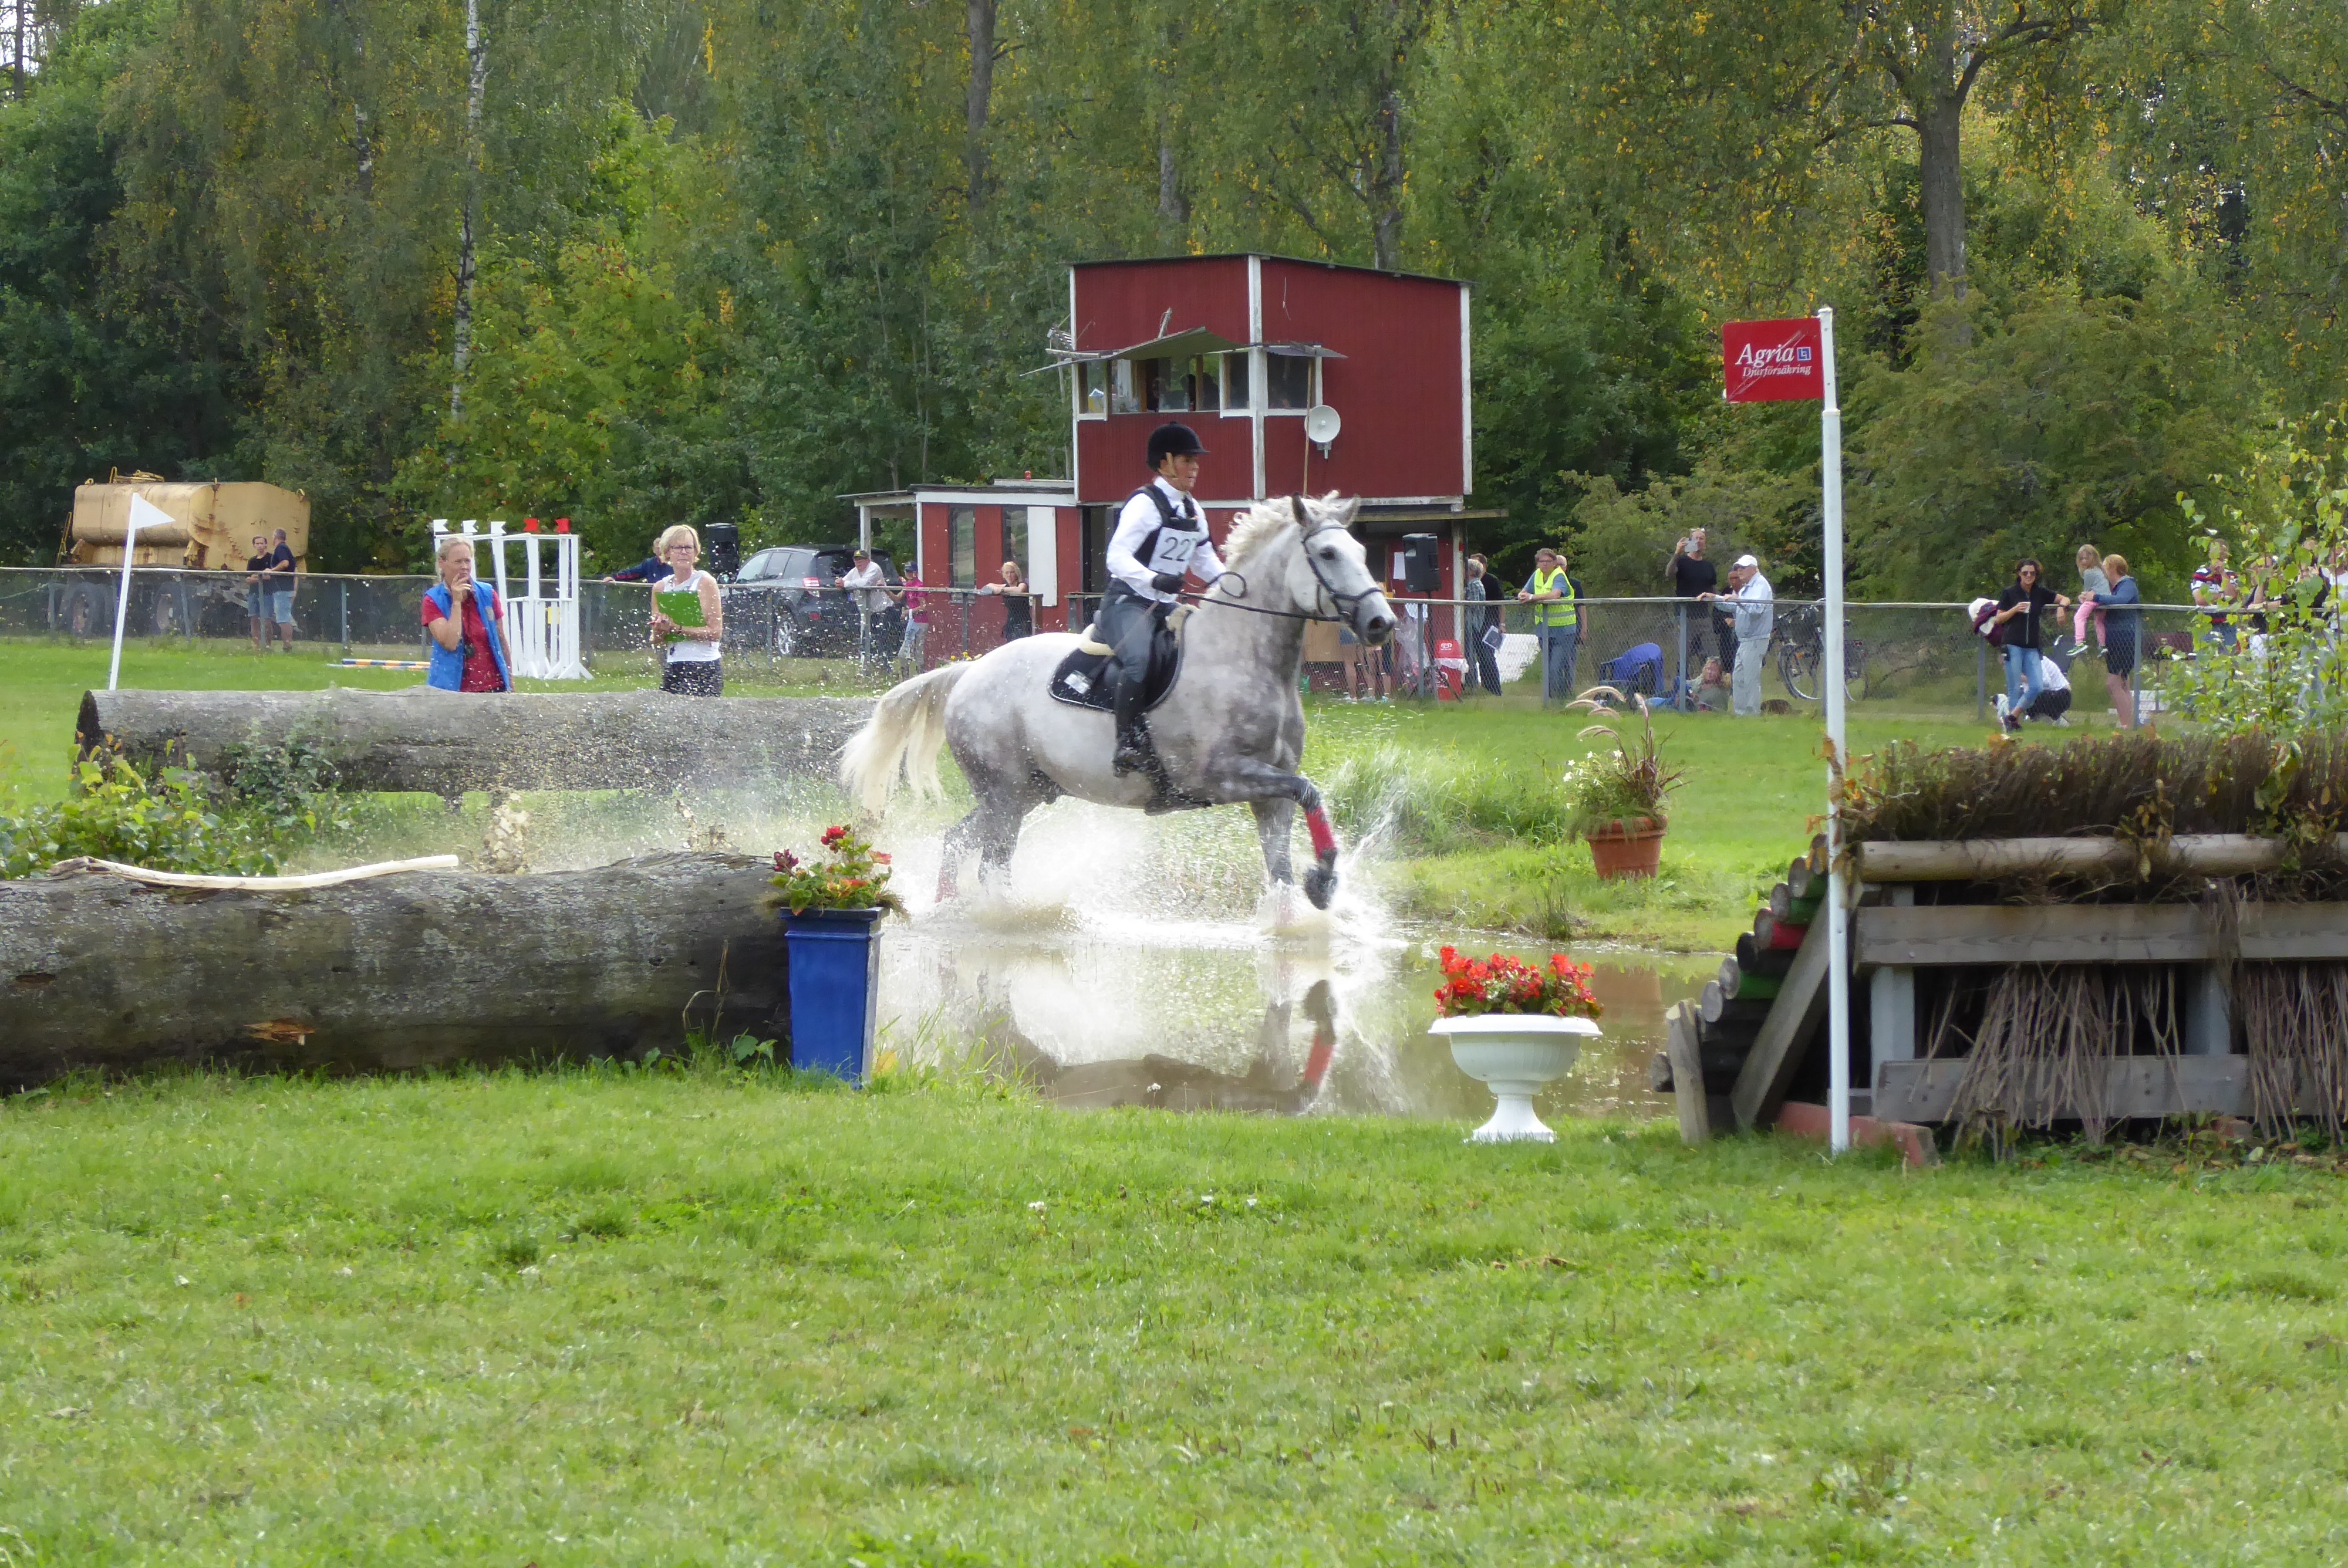
horse, mammal, equestrianism, eventing, horse like mammal, animal sports, english riding